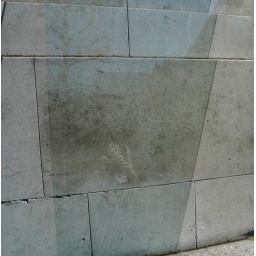
me and a tree in glass